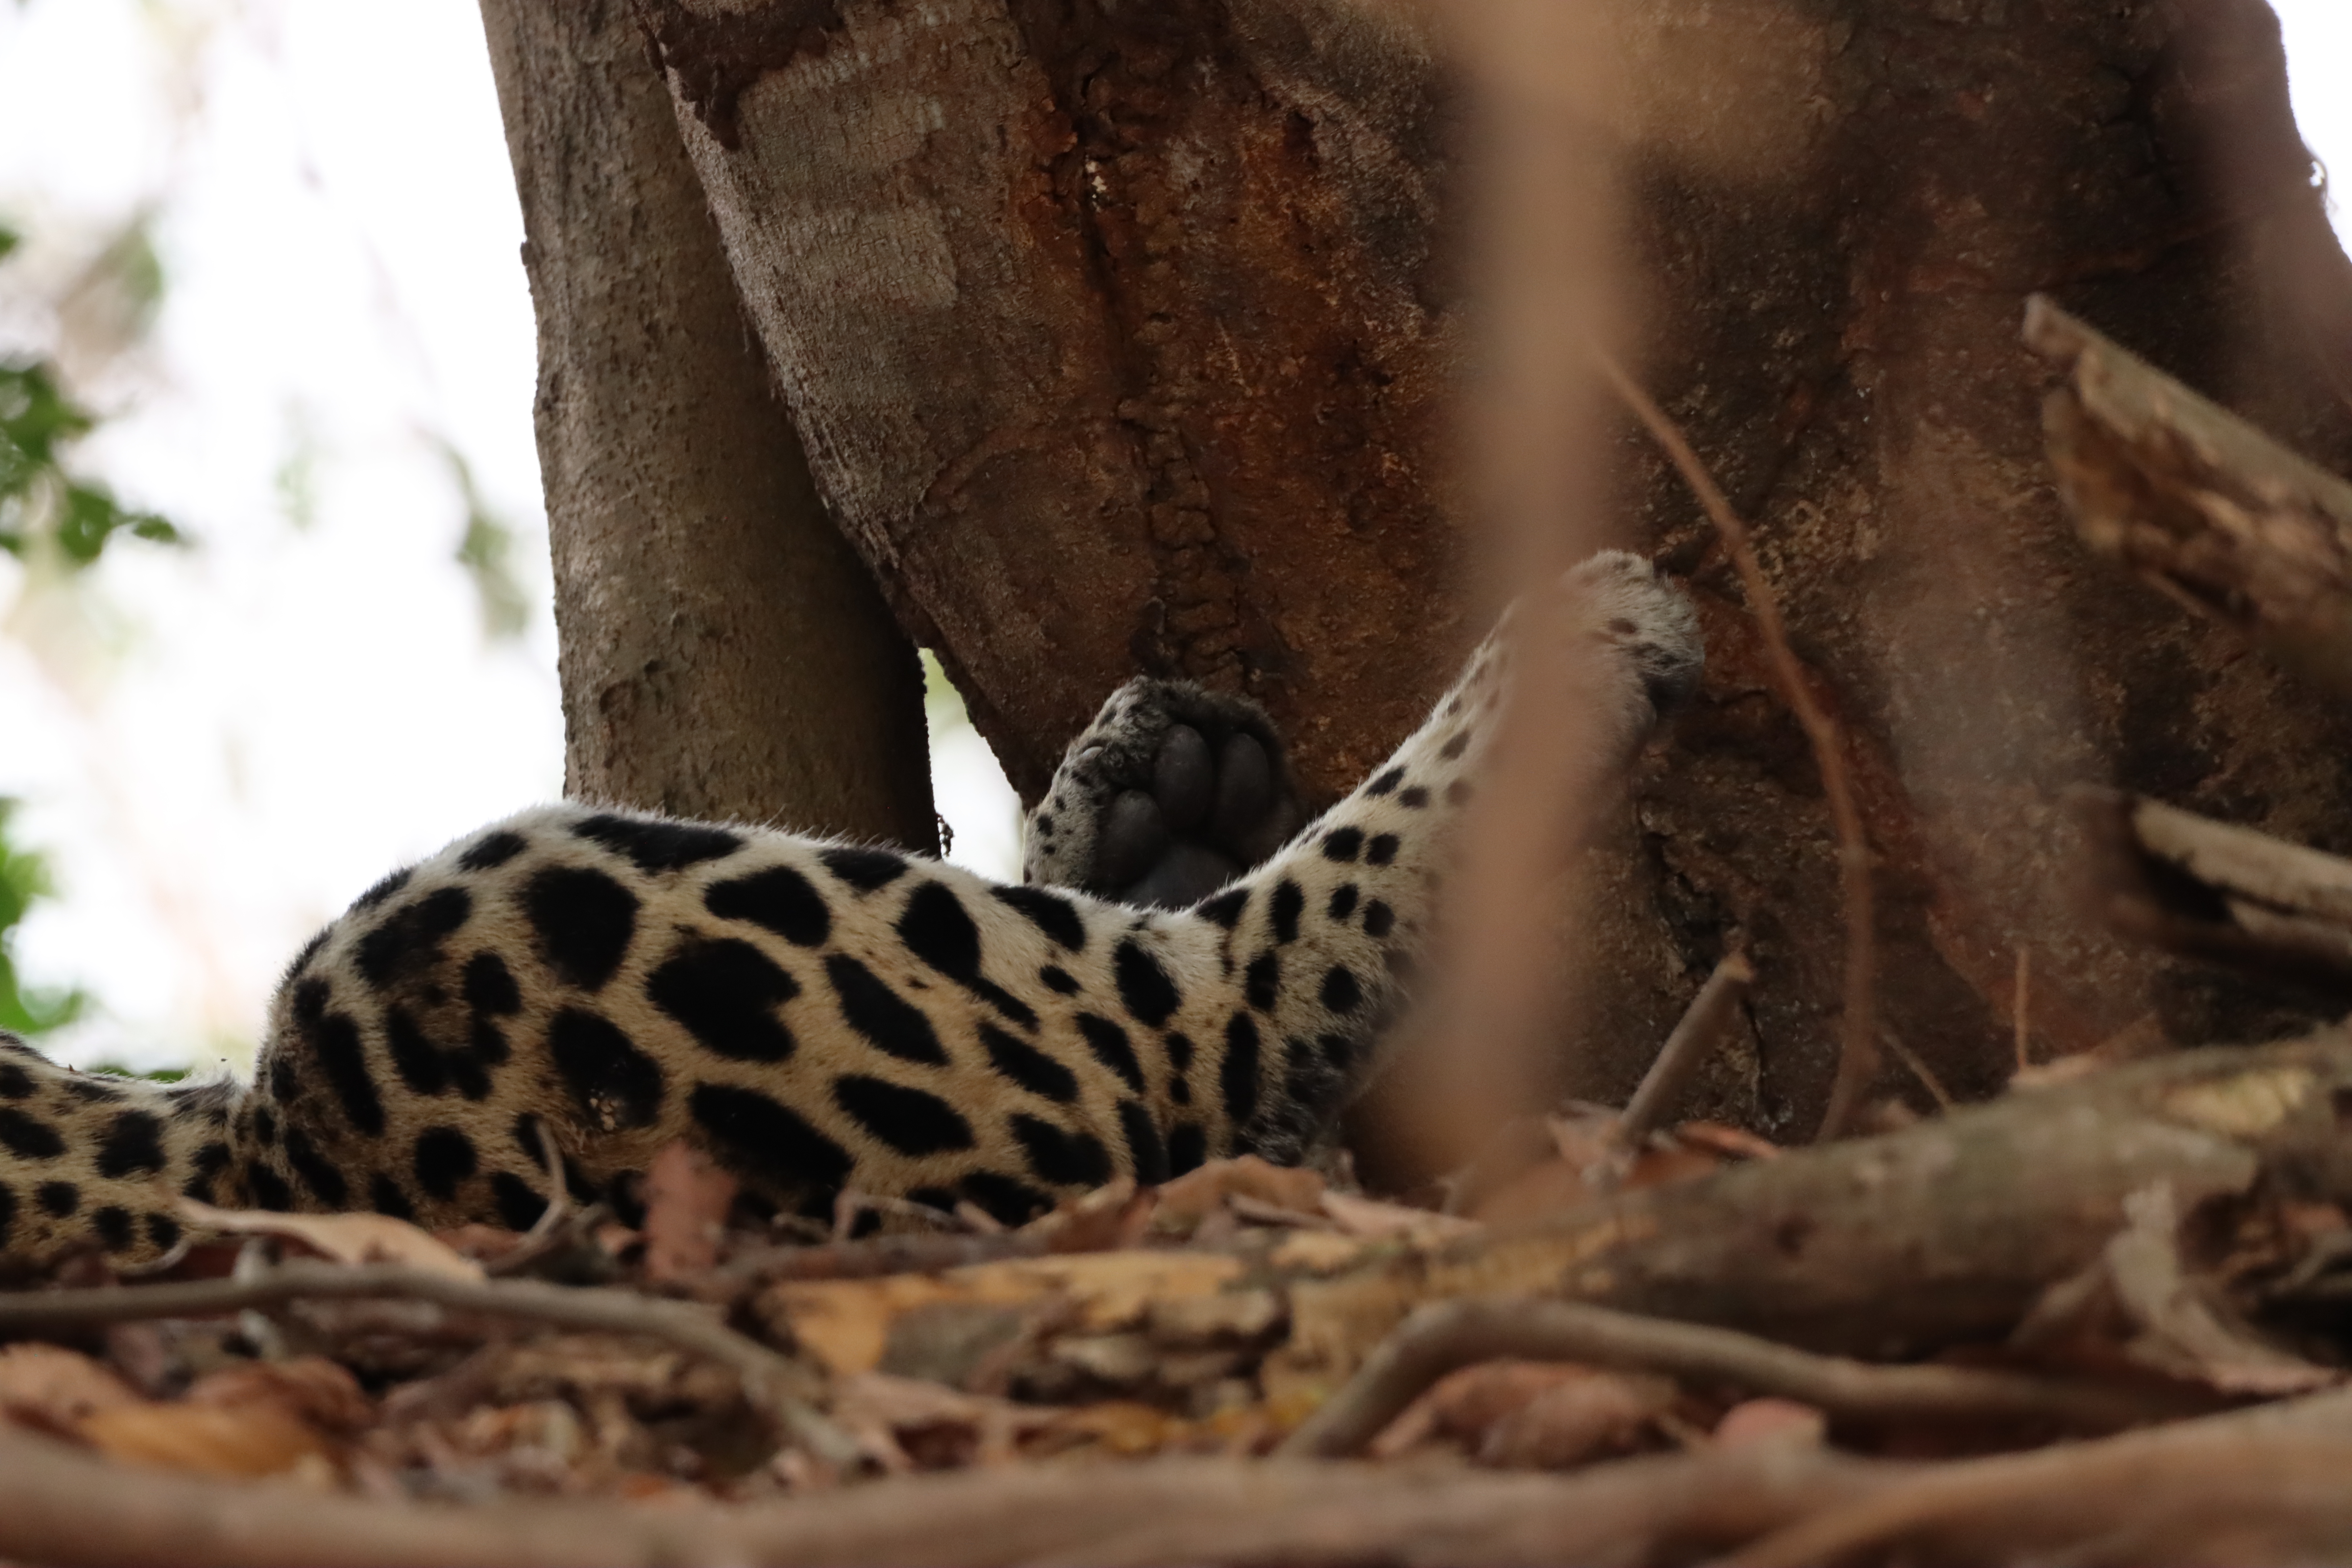
Jaguar: Apeiara